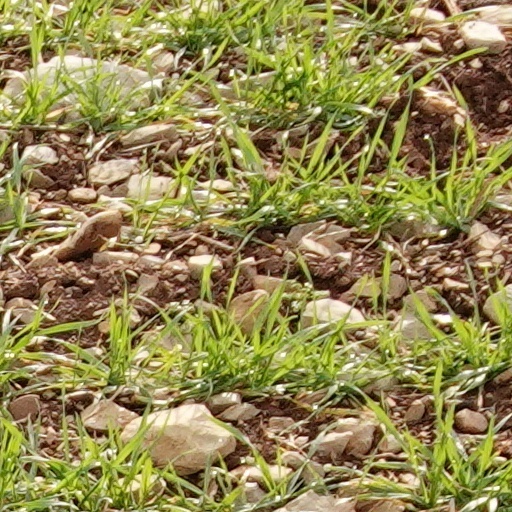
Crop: wheat